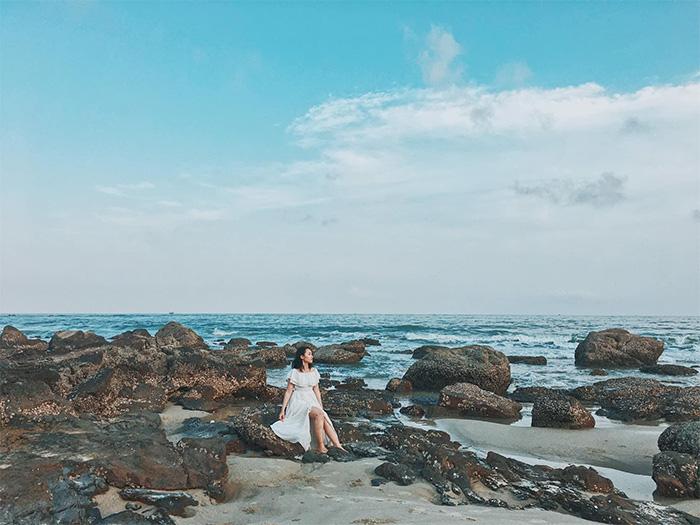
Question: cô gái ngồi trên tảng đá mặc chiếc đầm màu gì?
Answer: màu trắng